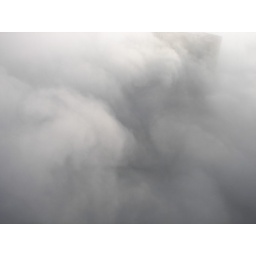
A foggy morning in New Orleans. These were taken from the roof of the building I use to work at.